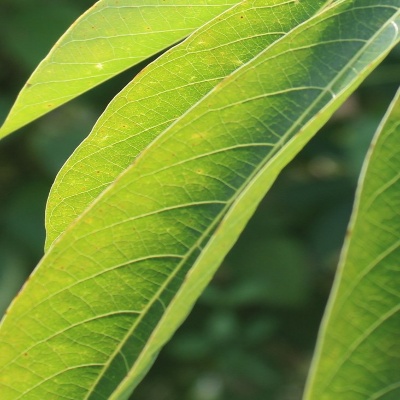
Crop: Cassava
Condition: green mite